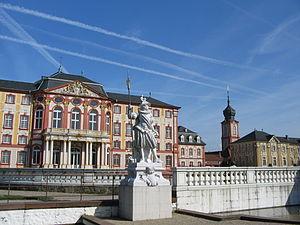
Le château de Bruchsal est l'ancienne résidence des princes-évêques de Spire, à Bruchsal, aujourd'hui dans l'État du Bade-Wurtemberg en Allemagne.
Bruchsal, que l'on trouve également écrit Brücksaal, est une ville d'Allemagne, située au nord de Karlsruhe dans le Bade-Wurtemberg. C'est la plus grosse ville de l'arrondissement de Karlsruhe. Elle possède le plus grand marché d'asperges d'Europe.